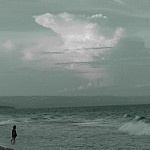
Label: sea